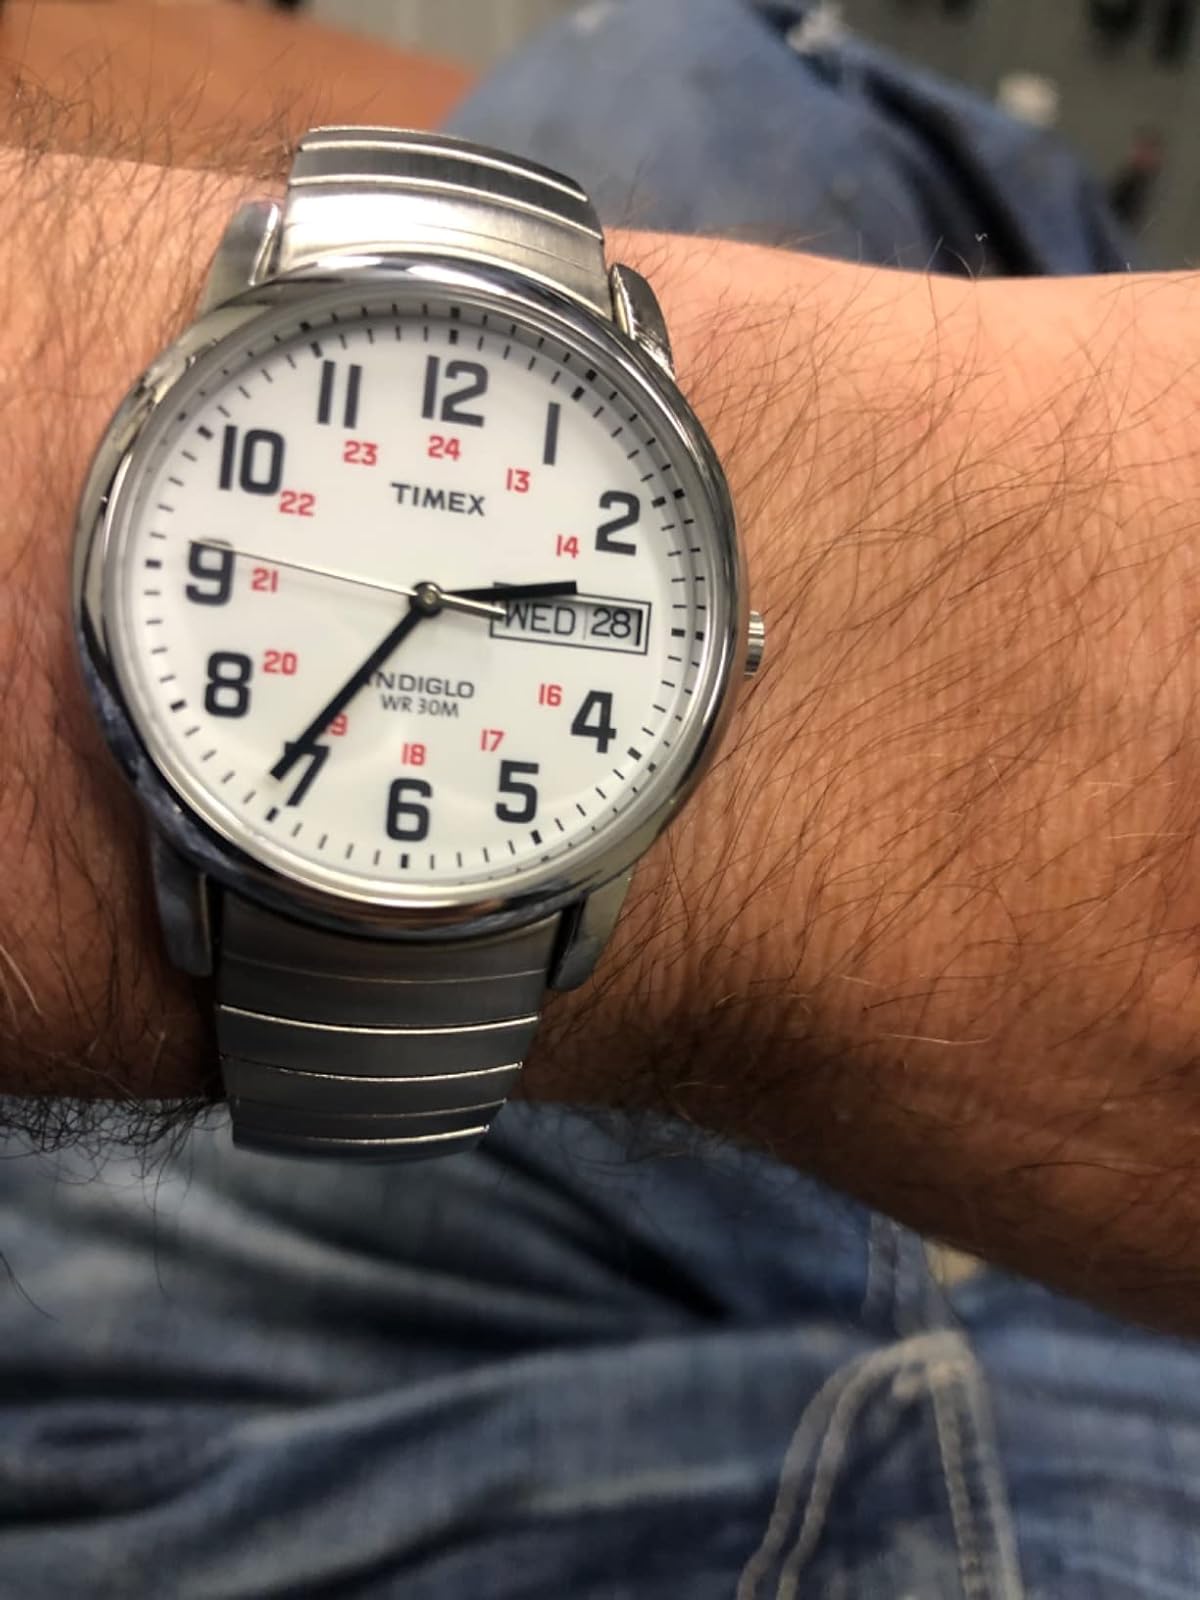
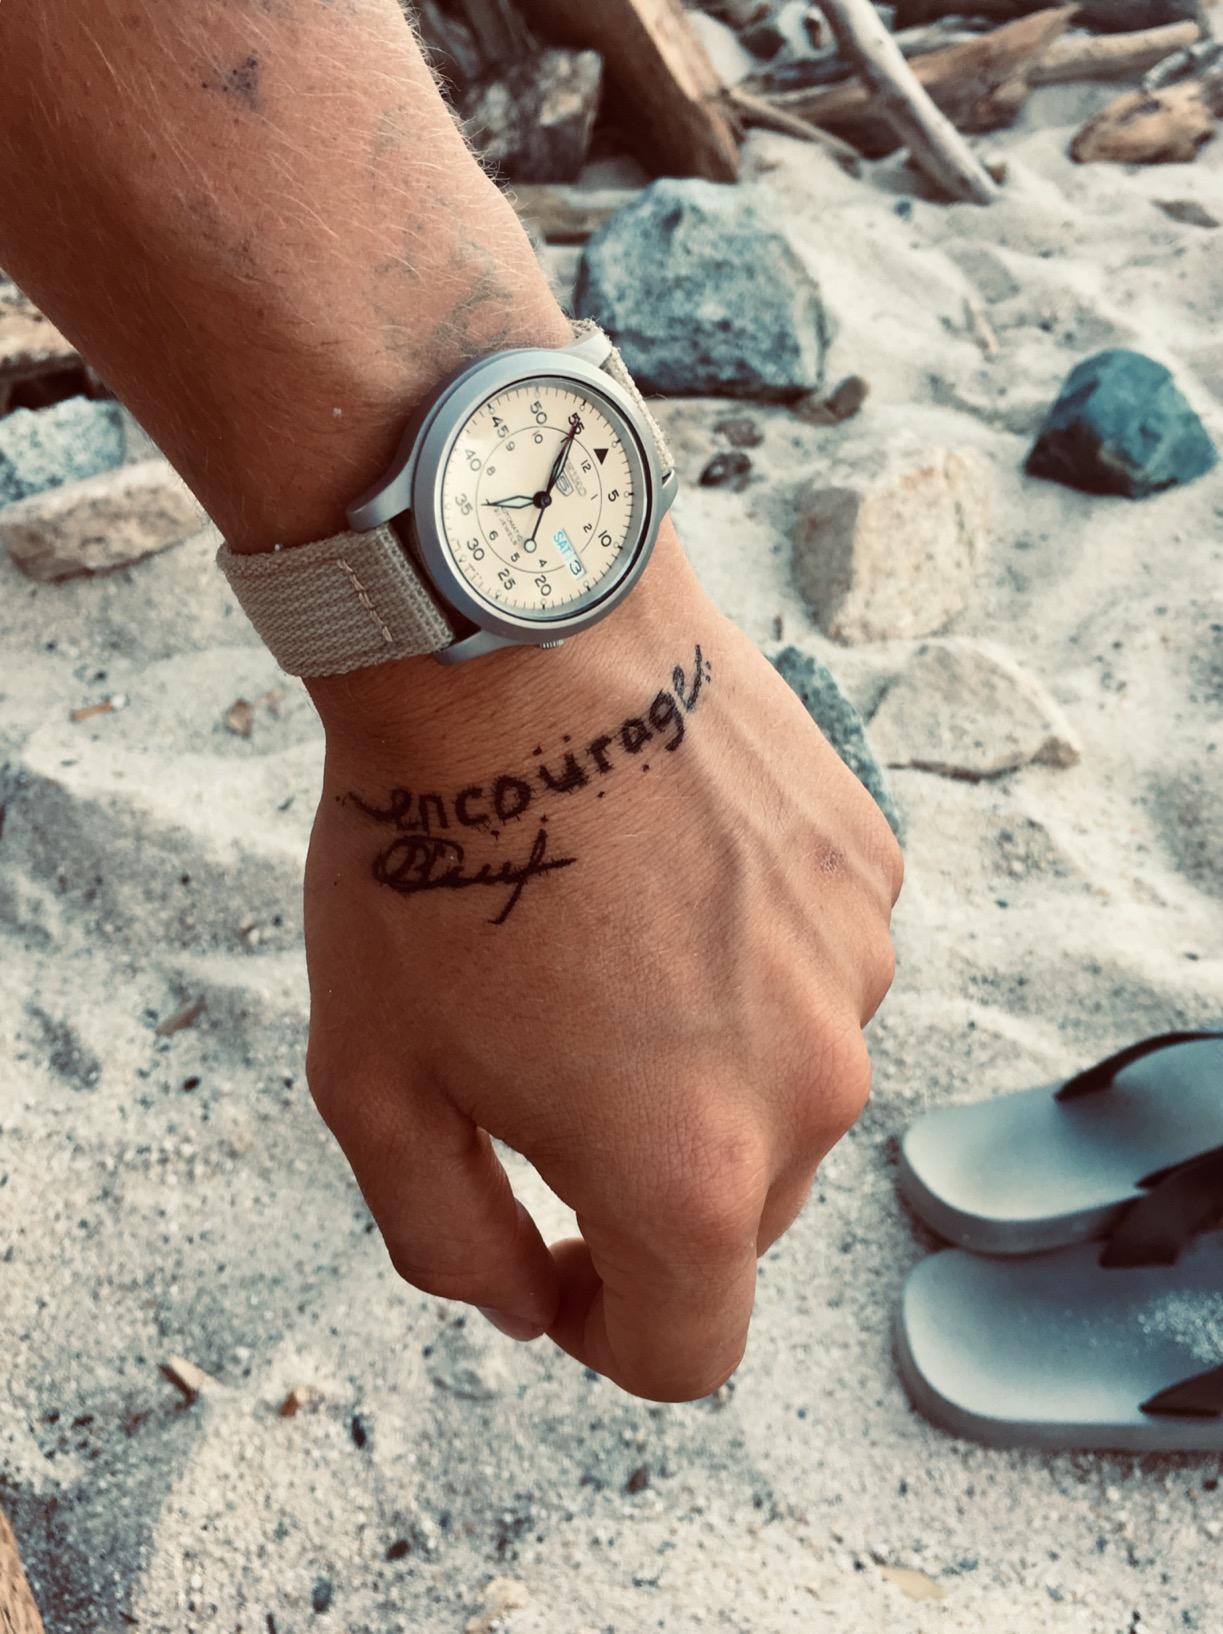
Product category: accessories_watch
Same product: no